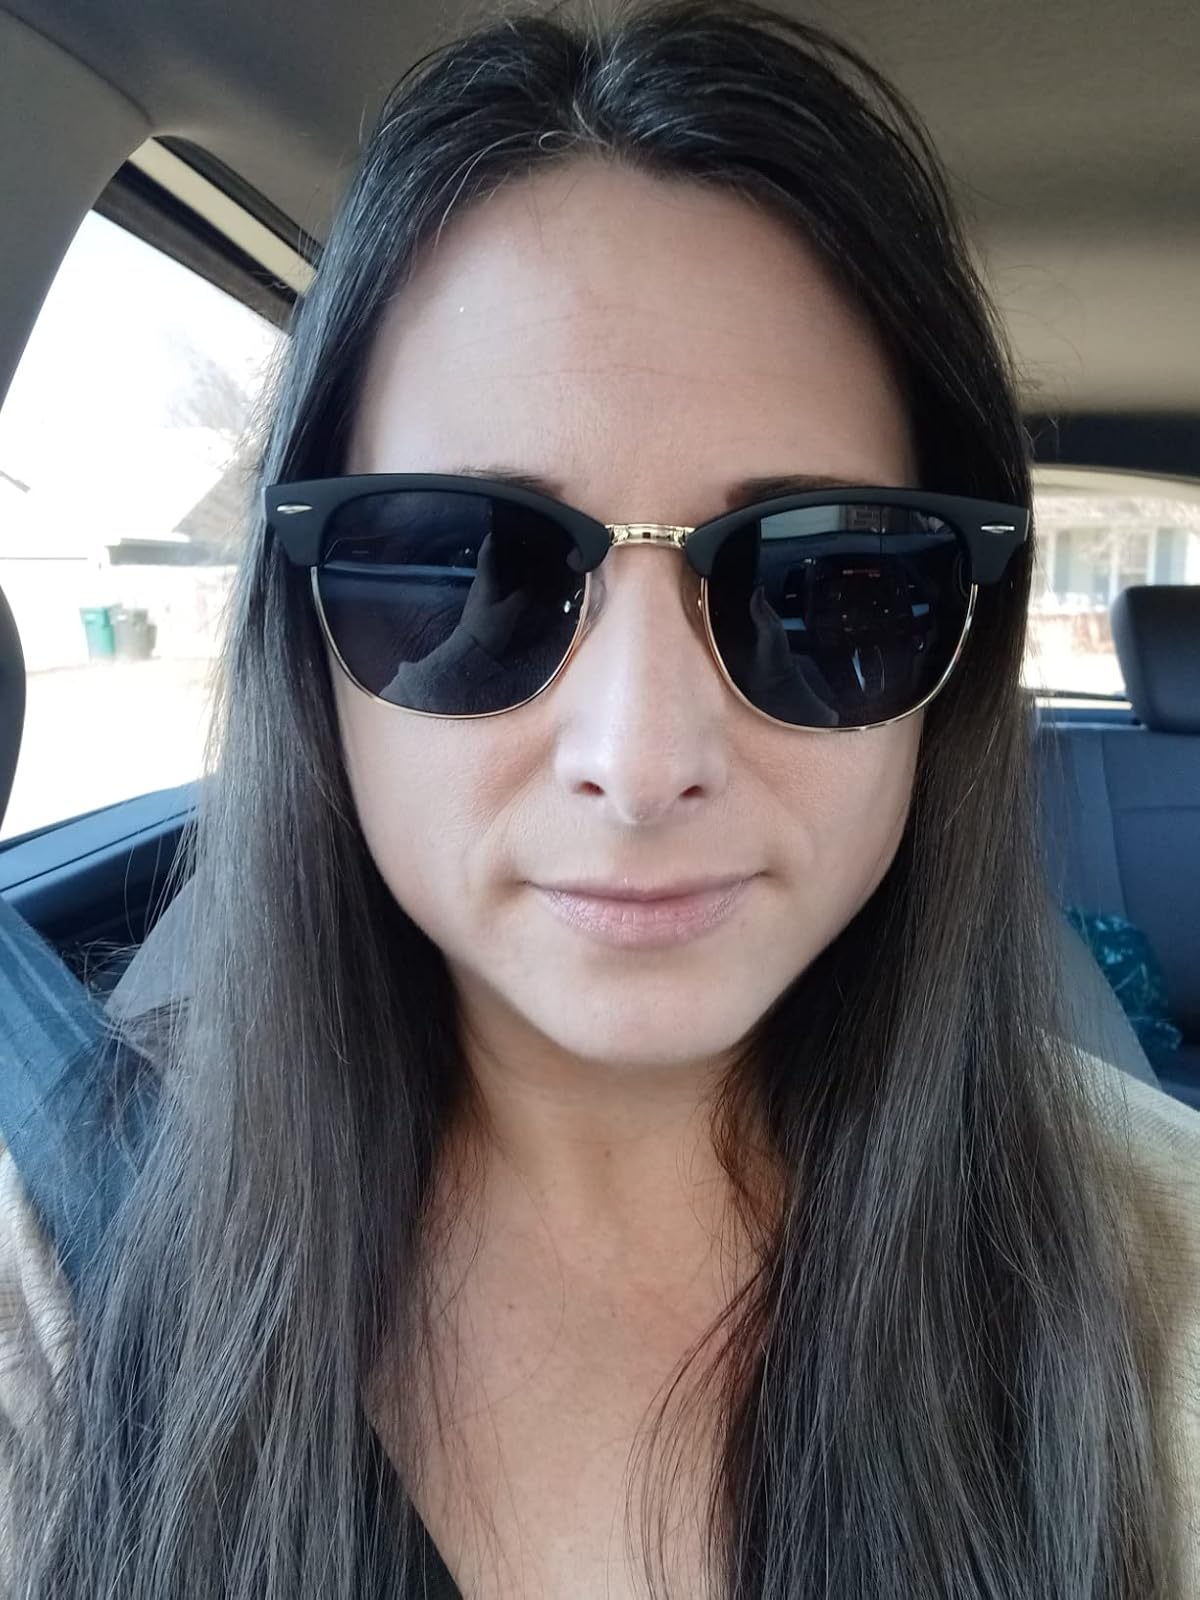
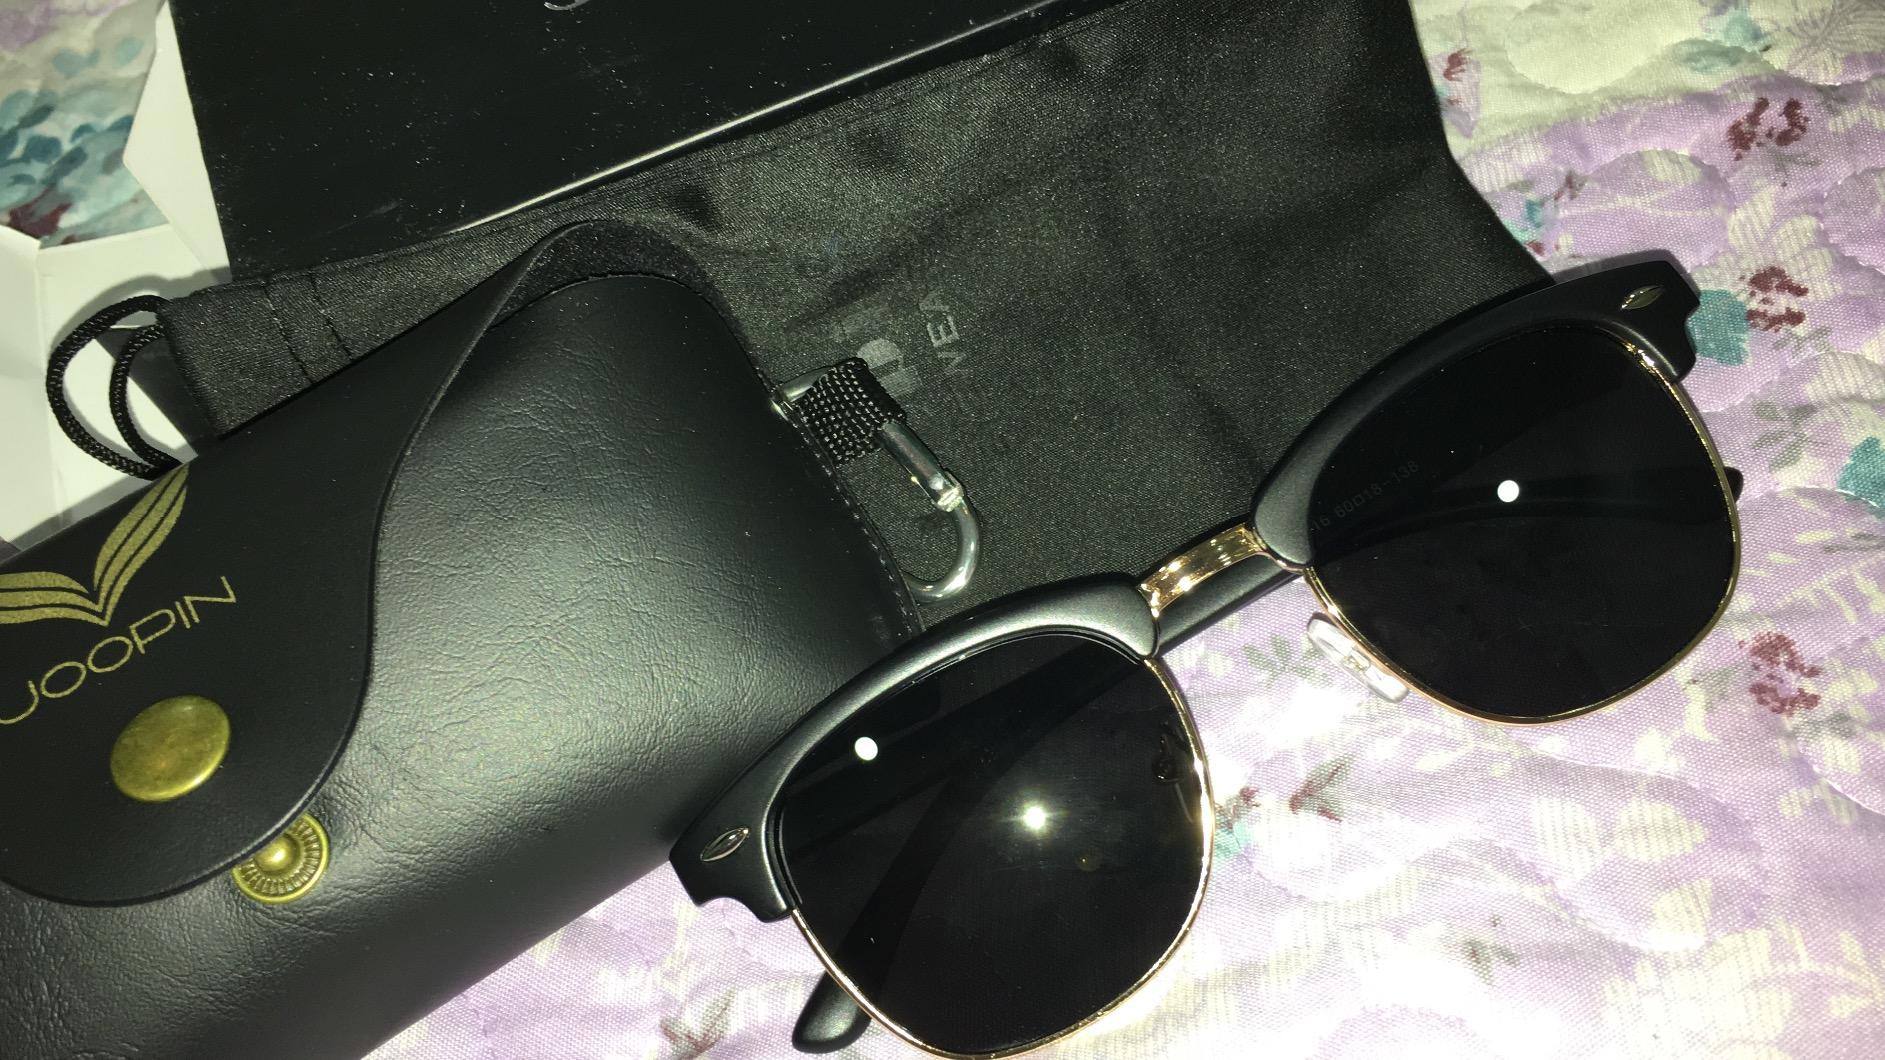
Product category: accessories_sunglasses
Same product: yes